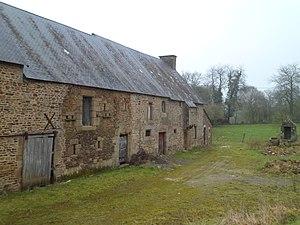
Chapelle et manoir de fr:Carnet